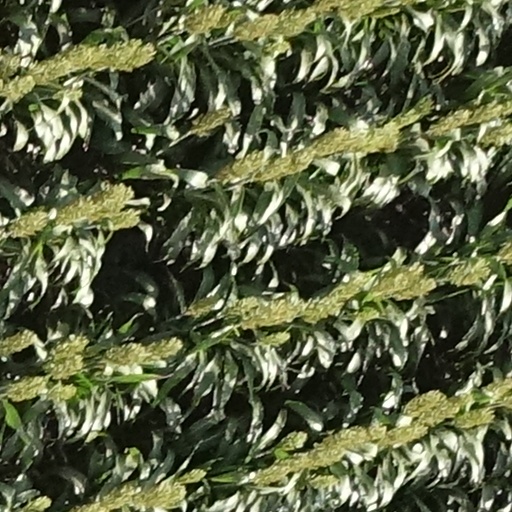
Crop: sorghum